Næstved

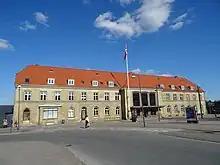
Næstved railway station

Gavnø Castle is located on the island of Gavnø near Næstved. The castle is known for its tulips and a large collection of paintings.